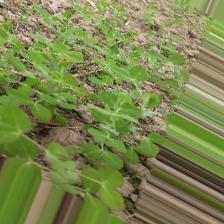
Label: Normal